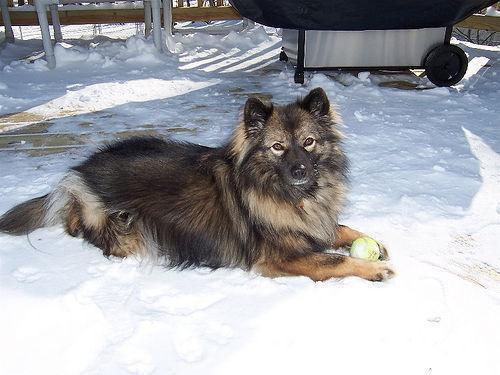
keeshond